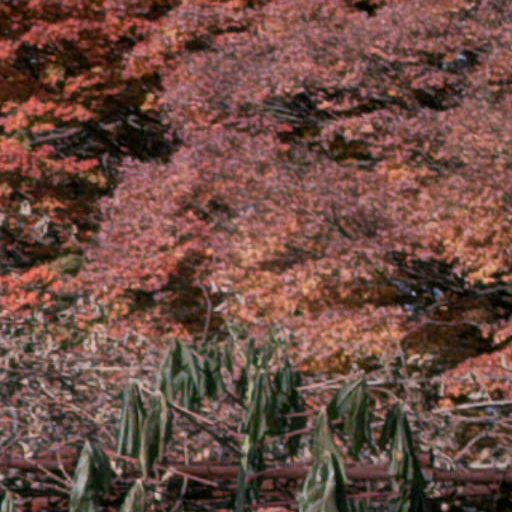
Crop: cassava